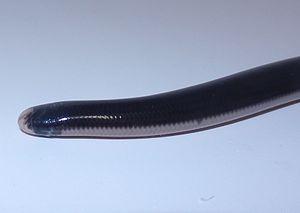
Amerotyphlops reticulatus est une espèce de serpents de la famille des Typhlopidae.
Les Typhlopinae sont une sous-famille de serpents de la famille des Typhlopidae.